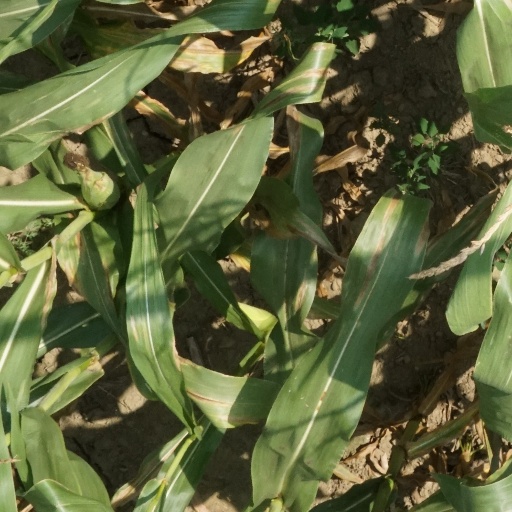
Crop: maize; corn